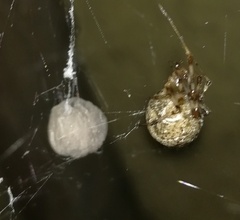
Species: Parasteatoda_tepidariorum